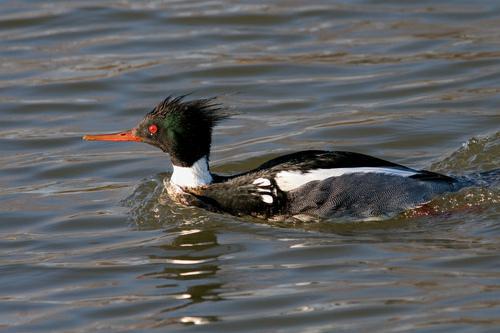
A photo of a red breasted merganser